2021 Stanley Cup Final

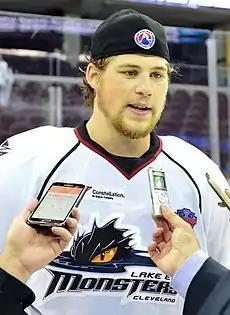
Josh Anderson, shown with Lake Erie, scored twice in game four, including the overtime-winning goal.

In the first period, the Canadiens scored first, taking their first lead in the series, as Nick Suzuki made a pretty passing play to Josh Anderson who fired it past Andrei Vasilevskiy. The Lightning were able to continue pressuring the Canadiens into the second period. This pressure led to a backhand pass by Ryan McDonagh to Barclay Goodrow as he fired the puck into an open net. In the third period, Alexander Romanov fired a wrist shot from the blue line, scoring to make it 2–1 for Montreal. The Lightning tied it five minutes later when Mathieu Joseph sprung a two-on-one with Patrick Maroon and the latter scored, ending his goal-scoring drought. With the game tied 2–2 after the third period, both teams headed to overtime. In overtime, the Canadiens killed a double-minor penalty caused by Shea Weber and less than a minute later, Anderson put the puck past Vasilevskiy, preventing the first four-game sweep in the Finals since , and winning the game 3–2.